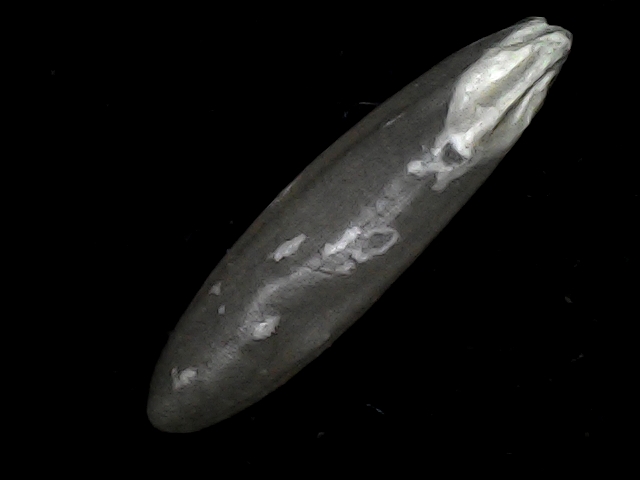
Rice variety: BRRI102